Dungloe

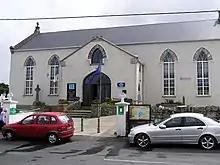
Dungloe Library.

The name "An Clochán Liath" was formerly anglicised as "Cloghanlea". The name "Dungloe" or "Dunglow" is believed to come from the Irish "Dún gCloiche". This name came into common English usage in the later years of the 18th century when the monthly fair, formerly held at "Dún gCloiche" (five miles north of the nascent town), was transferred to "An Clochán Liath". In time the name of the fair and that of the town were subsumed. Today, "An Clochán Liath" is the only officially recognised name of the town.